Veil of Tears – Part One

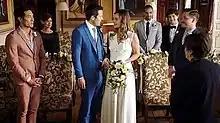
Zosia and Oliver marry in front of their family and friends

"Veil of Tears – Part One" is the fiftieth episode of the nineteenth series of the British medical drama television series "Holby City". The episode was written by Joe Ainsworth and directed by Jan Bauer, and premiered on BBC One on 19 September 2017. The episode features the wedding of established characters Zosia March (Camilla Arfwedson) and Oliver Valentine (James Anderson), who both work on the show's fictitious Darwin ward. It formed the first of a two-part collective of episodes leading up to Arfwedson's departure from the series. The episode also featured Zosia's father Guy Self (John Michie) ruining her wedding day, getting drunk and falling on a shard of glass. Other characters battle in the operating theatre to save his life. While registrar Dominic Copeland (David Ames) and nurse Ben "Lofty" Chiltern (Lee Mead) sleep together forming part of their ongoing gay storyline.